2010 Men's Hockey Champions Trophy

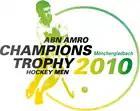
official logo

The 2010 Men's Hockey Champions Trophy was the 32nd edition of the Hockey Champions Trophy men's field hockey tournament. It was held from July 31–August 8, 2010 in Mönchengladbach, Germany.